Freeborn Garretson Hibbard

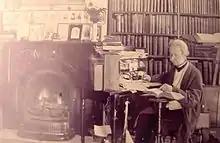
Reverend Freeborn Garrettson Hibbard in his study at Clifton Springs

His father, Reverend Billy Hibbard, was a well-known clergyman of the Methodist Episcopal Church. Freeborn entered the ministry of the same church in the New York conference at the age of eighteen, before he had completed his college course, and continued in this work chiefly in western New York from 1830 till 1856, when he was elected editor of the "Northern Christian Advocate", printed in Auburn, New York. In 1860, he resumed the pastorate and became presiding elder of the Geneva district.